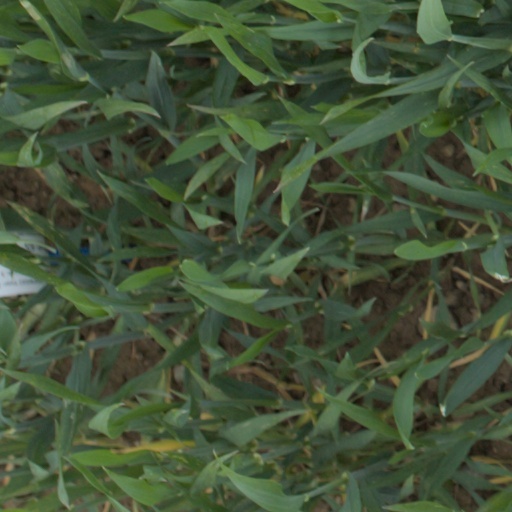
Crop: wheat